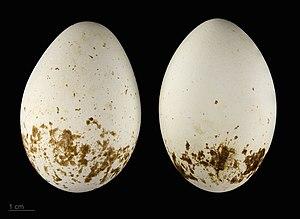
La Spatule d'Afrique ou Spatule africaine, est une espèce d'oiseau de la famille des Threskiornithidae.